Brendan O'Connor (politician)

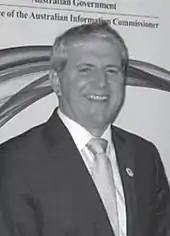
O'Connor as Home Affairs Minister in 2011.

Following the Labor victory at the 2007 federal election, Prime Minister Rudd announced that O'Connor would serve as the Minister for Employment Participation from 29 November 2007. As Minister he reformed the Job Network, replacing it with Job Services Australia. This streamlined seven separate employment services programs into a 'one-stop-shop' to provide job seekers with a more personalised service.